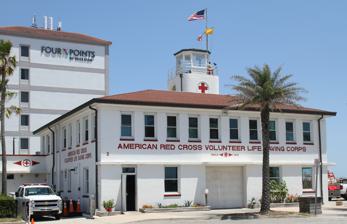
Building: American Red Cross Volunteer Life Saving Corps Station
Country: United States of America
Year built: 1947
This article needs to be updated . Please help update this article to reflect recent events or newly available information. ( July 2022 ) United States historic place American Red Cross Volunteer Life Saving Corps Station U.S. National Register of Historic Places Show map of Florida Show map of the United States Location Jacksonville Beach, Florida Coordinates 30°17′22″N 81°23′23″W / 30.28944°N 81.38972°W / 30.28944; -81.38972 NRHP reference No. 14000187 Added to NRHP May 5, 2014 American Red Cross Volunteer Life Saving Corps Station is a national historic site located at 2 Ocean Front North, Jacksonville Beach , in Duval County . As of 2014, the building is a part of to the National Register of Historic Places . The historic lifeguard station was donated to the city of Jacksonville Beach, the American Red Cross logos were removed, and the city continues to use it for lifeguards. Background In Jacksonville, the American Red Cross Volunteer Life Saving Corps (ARCVLSC) is a non-profit organization made up of volunteer lifeguards. It is a division of the American Red Cross , which provides volunteer lifeguards to Jacksonville beaches and internationally  through Lifeguards Without Borders . In the summer of 1912, Lyman G. Haskell, a medical doctor in Jacksonville who also worked as the Physical Director of the YMCA , and Clarence H. MacDonald, Playground Director for the City of Jacksonville, conceptualized and founded a corps affiliated with the United States Volunteer Life Saving Corps at what was then called Pablo Beach, Florida . These men became the first Medical Officer and Captain, respectively. In 1914, the seventeen charter members of the Corps became part of the American Red Cross's national water safety program as the American Red Cross Volunteer Life Saving Corps , Coast Guard Division #1. The building, constructed in 1947, is an example in the Art Modeme Style of local architect Jefferson Davis Powell. It was added to the National Register of Historic Places on May 5, 2014. Volunteer Corps Station Now The ARCVLSC volunteer ranks include more than 120 active members and hundreds of alumni of the Corps. In its 106 years of service, members of the Corps have recorded 1,430 lifesaving rescues, 1,753 assists to swimmers in distress, and more than 25,000 first aid cases ranging from jellyfish stings to broken limbs. This service to the community has been accomplished through almost 1,300,000 hours of volunteer service by the 4,000 members and alumni of the Volunteer Life Saving Corps. However, 102 years after its founding (in 2014), the Jacksonville Beach volunteer corps is the last of its kind in the country. The Life Saving Corps Station is listed in the National Register of Historic Places Program . References